Oscar Requer

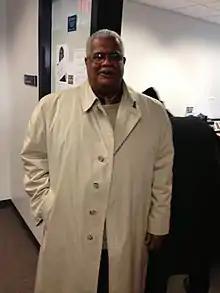
Oscar Requer inside the Baltimore Police Headquarters on March 22, 2013

Oscar "Rick" Requer is a former detective of the Baltimore Police Department.